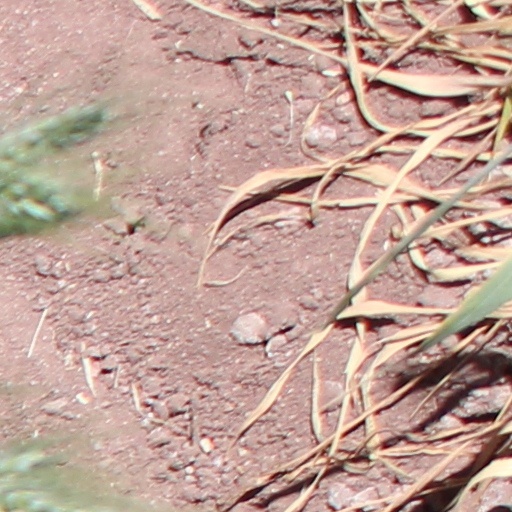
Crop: wheat